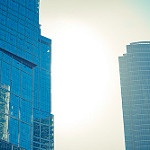
Label: buildings